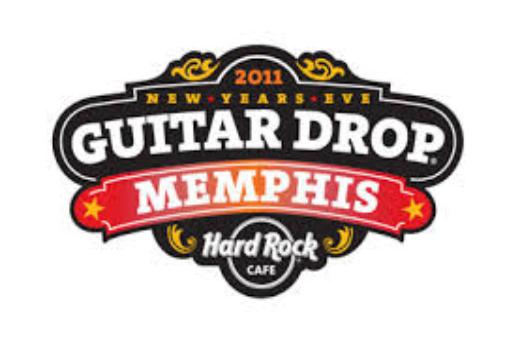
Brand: Hard Rock Cafe
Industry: Food